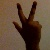
The image shows a hand gesture representing the number 3 in Indian Sign Language.